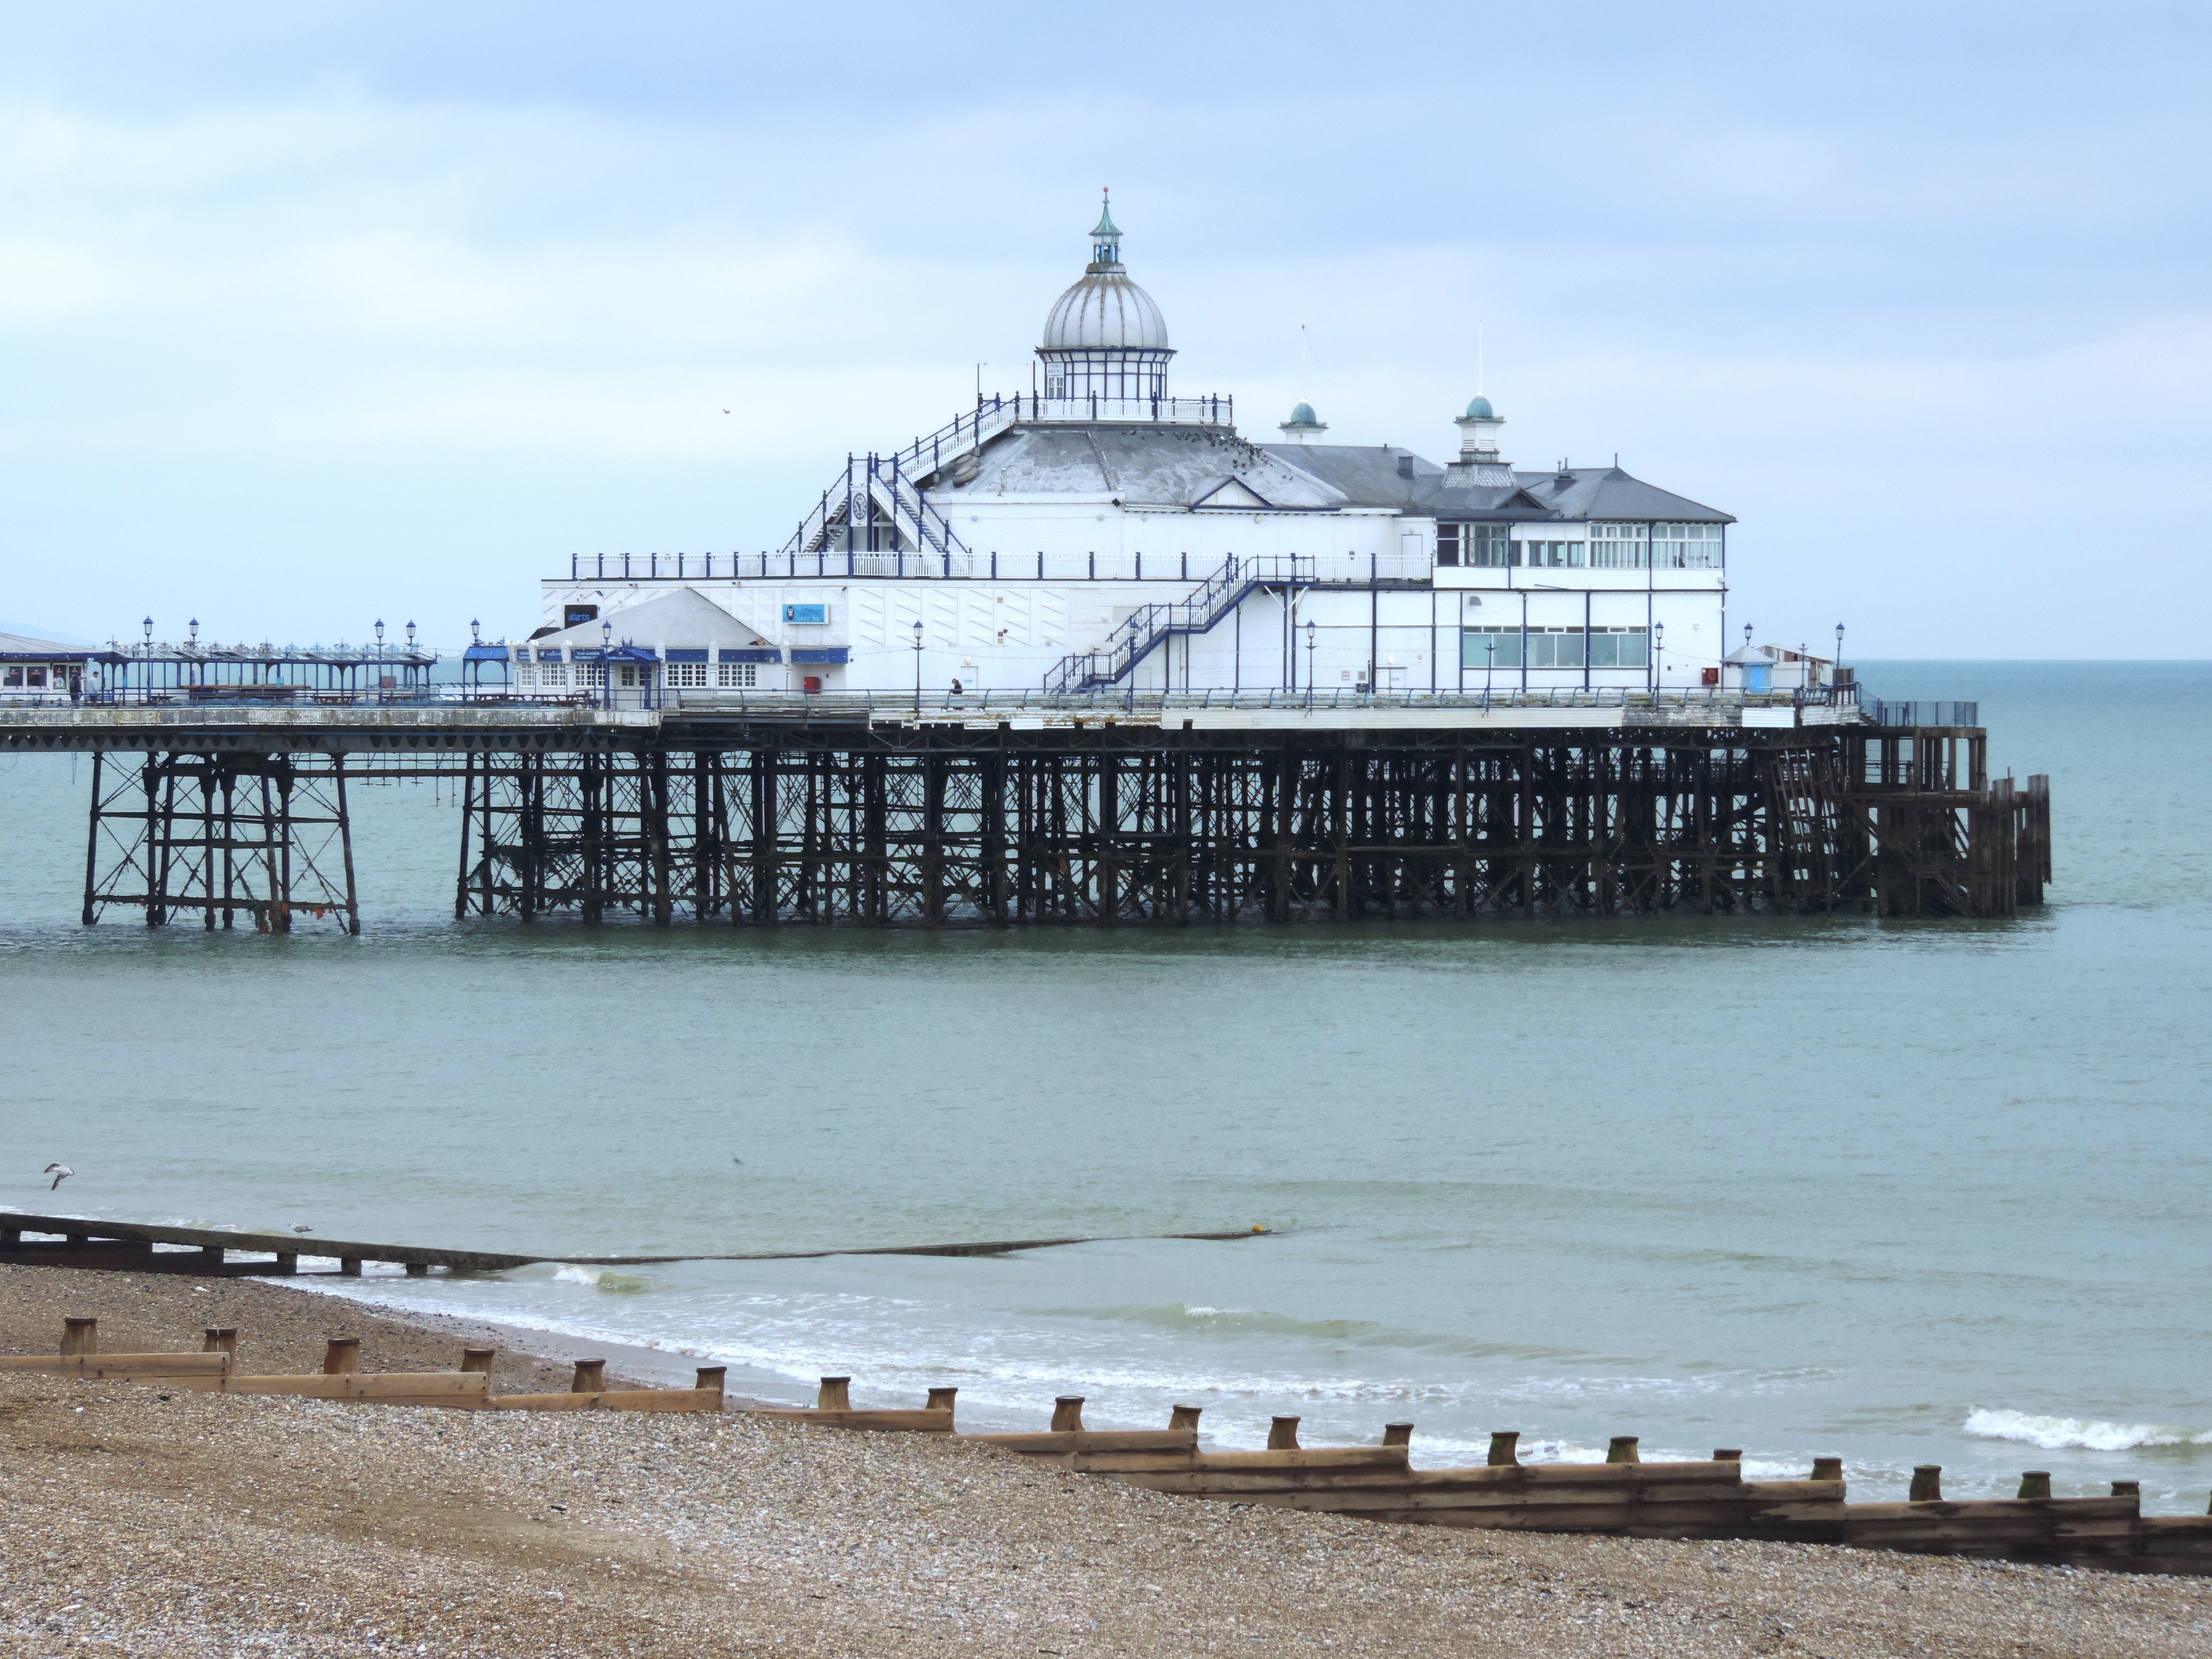
sea, coast, ocean, architecture, structure, pier, river, ship, transport, construction, vehicle, bay, harbor, cargo ship, ferry, engineering, design, channel, watercraft, breakwater, architectural, seafront, architecture design, eastbourne, passenger ship, freight transport, ocean liner, east sussex, eastbourne pier